Whirley Hall

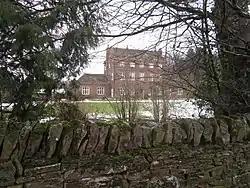
Whirley Hall

Whirley Hall is a country house standing to the north of the village of Henbury, Cheshire, England. The house dates from about 1670. Additions and alterations were made during the 18th century and in the 1950s, when the house was restored and wings were added at the sides. The house is constructed in brick with buff sandstone dressings, and has a Kerridge stone-slate roof with stone ridges. It has three storeys and symmetrical five-bay front. Between the storeys, and above the top storey, are brick bands. The lower two storeys contain 20th-century wooden-framed mullioned and transomed windows. In the top storey are two-light casement windows. Above these are two shaped gables, each surmounted by an obelisk finial, and containing an elliptical window. There are single-storey, two-bay extensions on each side of the house. In the roof of the house is a stone inscribed with the date 1599, which is considered to have been removed from an earlier timber-framed house. The house is recorded in the National Heritage List for England as a designated Grade II* listed building. The gate pier in front of the house is a Grade II listed building.